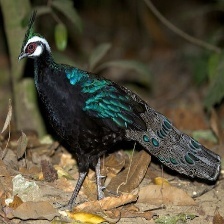
Species: BORNEAN PHEASANT
Scientific name: POLYPLECTRON SCHLEIERMACHERI